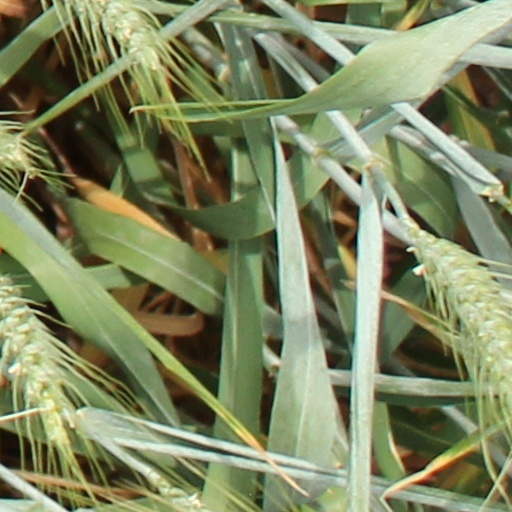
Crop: wheat